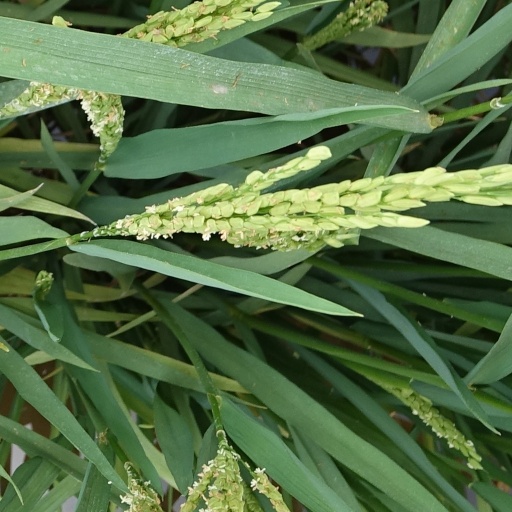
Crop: rice